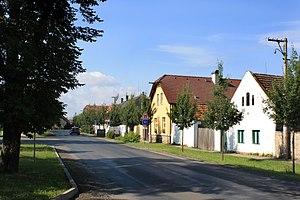
Libomyšl est une commune du district de Beroun, dans la région de Bohême-Centrale, en Tchéquie. Sa population s'élevait à 605 habitants en 2020.